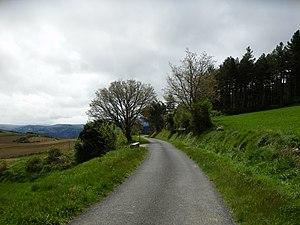
Conilhac-de-la-Montagne est une commune française, située dans le département de l'Aude en région Occitanie.